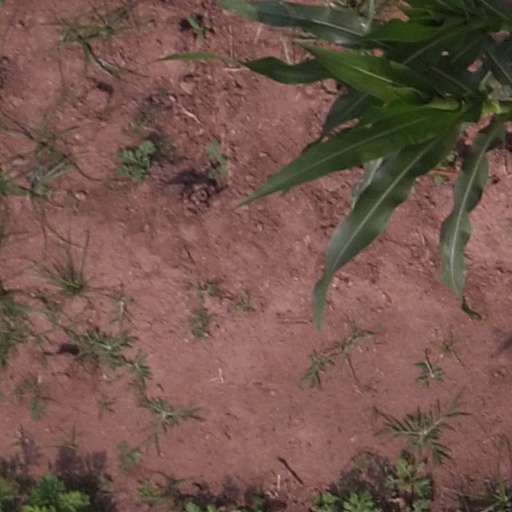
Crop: maize; corn